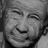
Emotion: neutral